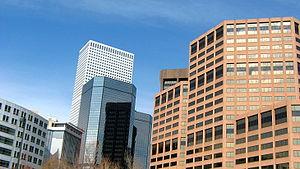
Denver est la capitale et la ville la plus peuplée de l'État du Colorado, aux États-Unis.